List of mammals of Wyoming

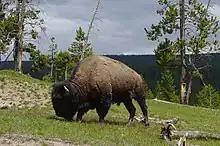
Bison

The American bison ("Bison bison") is a North American species of bison, also commonly known as the American buffalo. These bison once roamed the grasslands of North America in massive herds; their range roughly formed a triangle between the Great Bear Lake in Canada's far northwest, south to the Mexican states of Durango and Nuevo León, and east along the western boundary of the Appalachian Mountains. Today these bison are much fewer in number, and travel only in small herds.